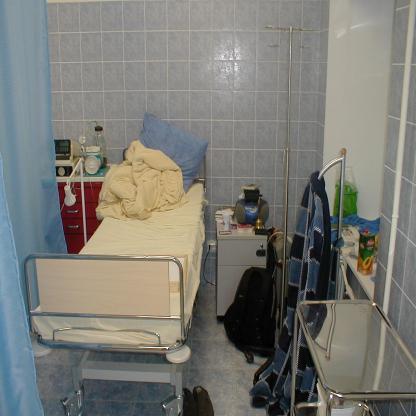
Scene: Indoor